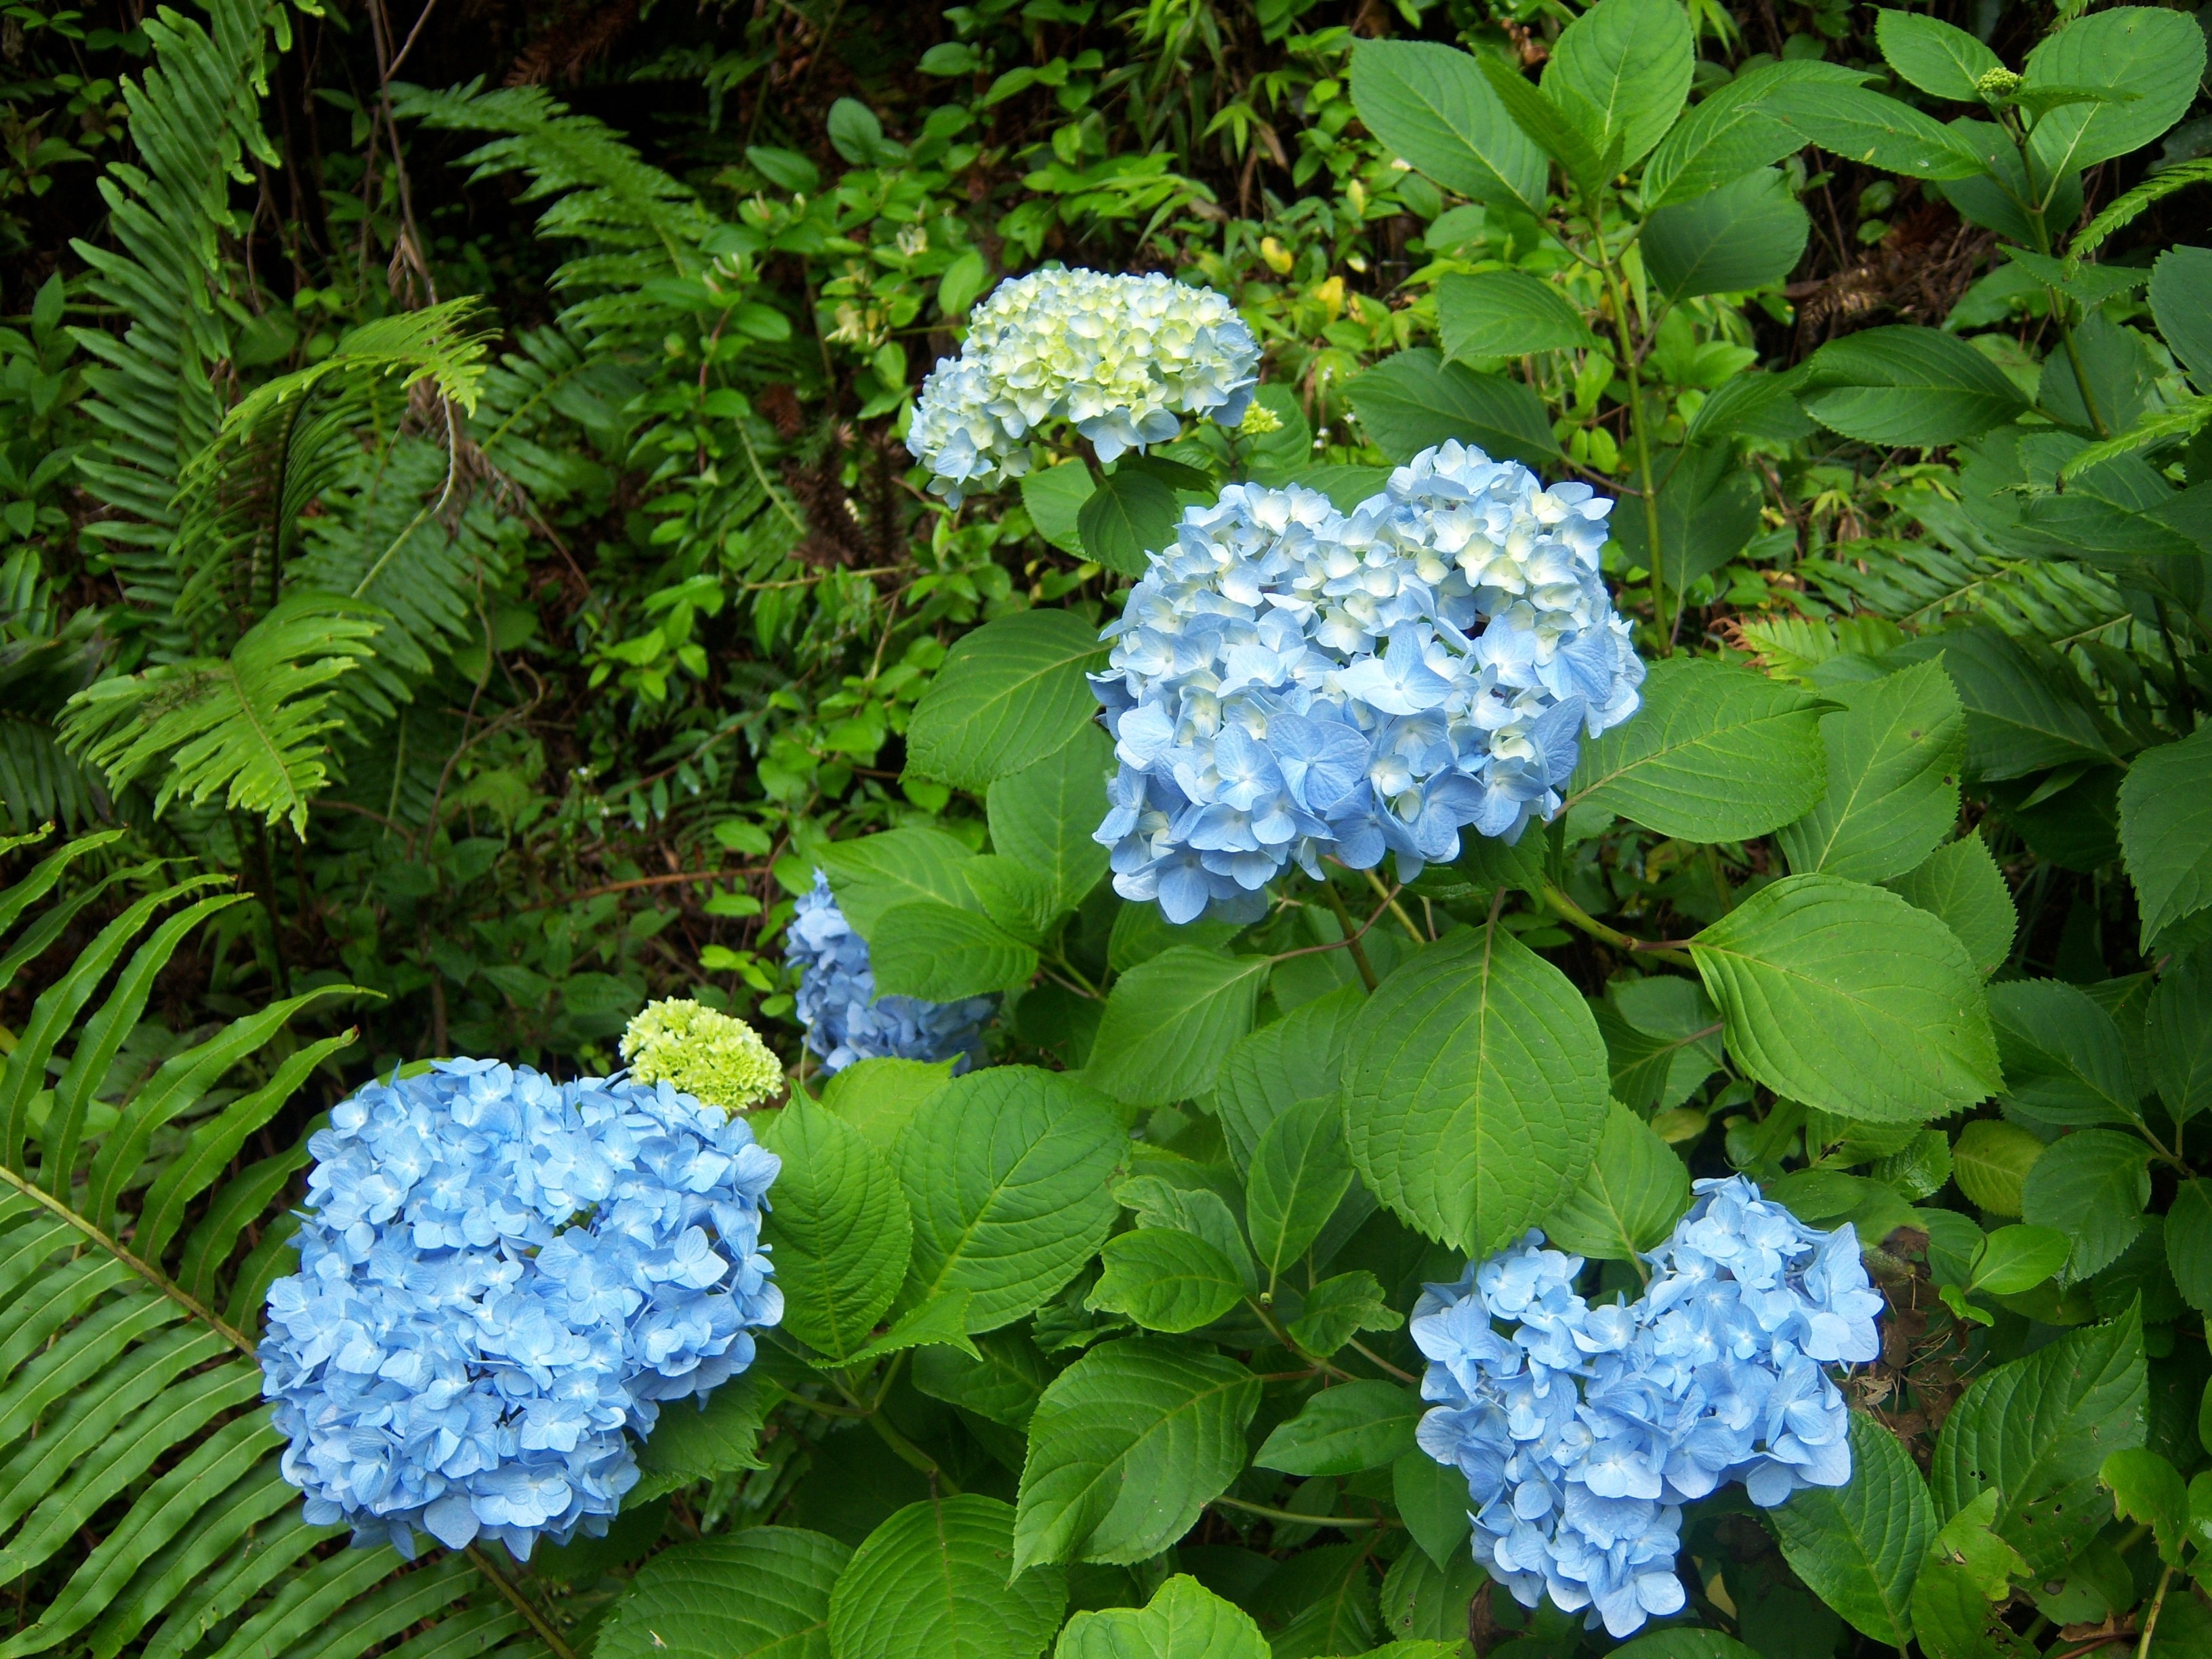
plant, flower, blue, garden, hydrangea, viburnum, flowering plant, hydrangeaceae, campos do jord o, cornales, land plant, hydrangea serrata